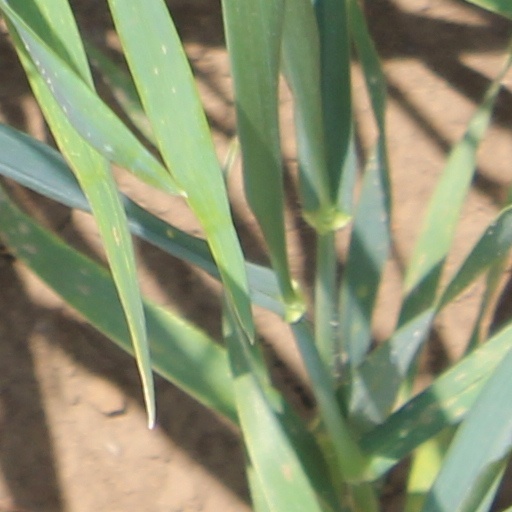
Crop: wheat